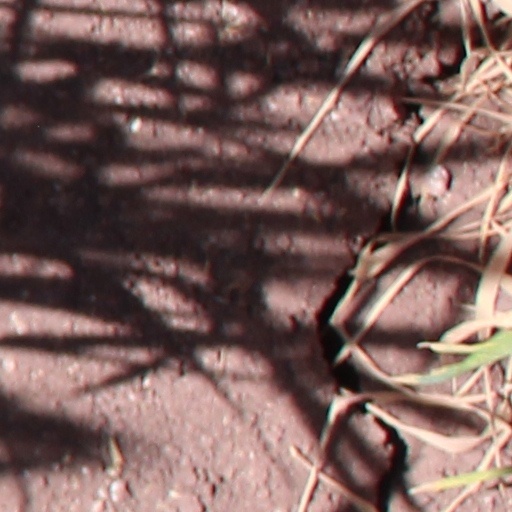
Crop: wheat